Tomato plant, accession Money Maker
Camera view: bottom (45 deg); turntable rotation: 300 degrees
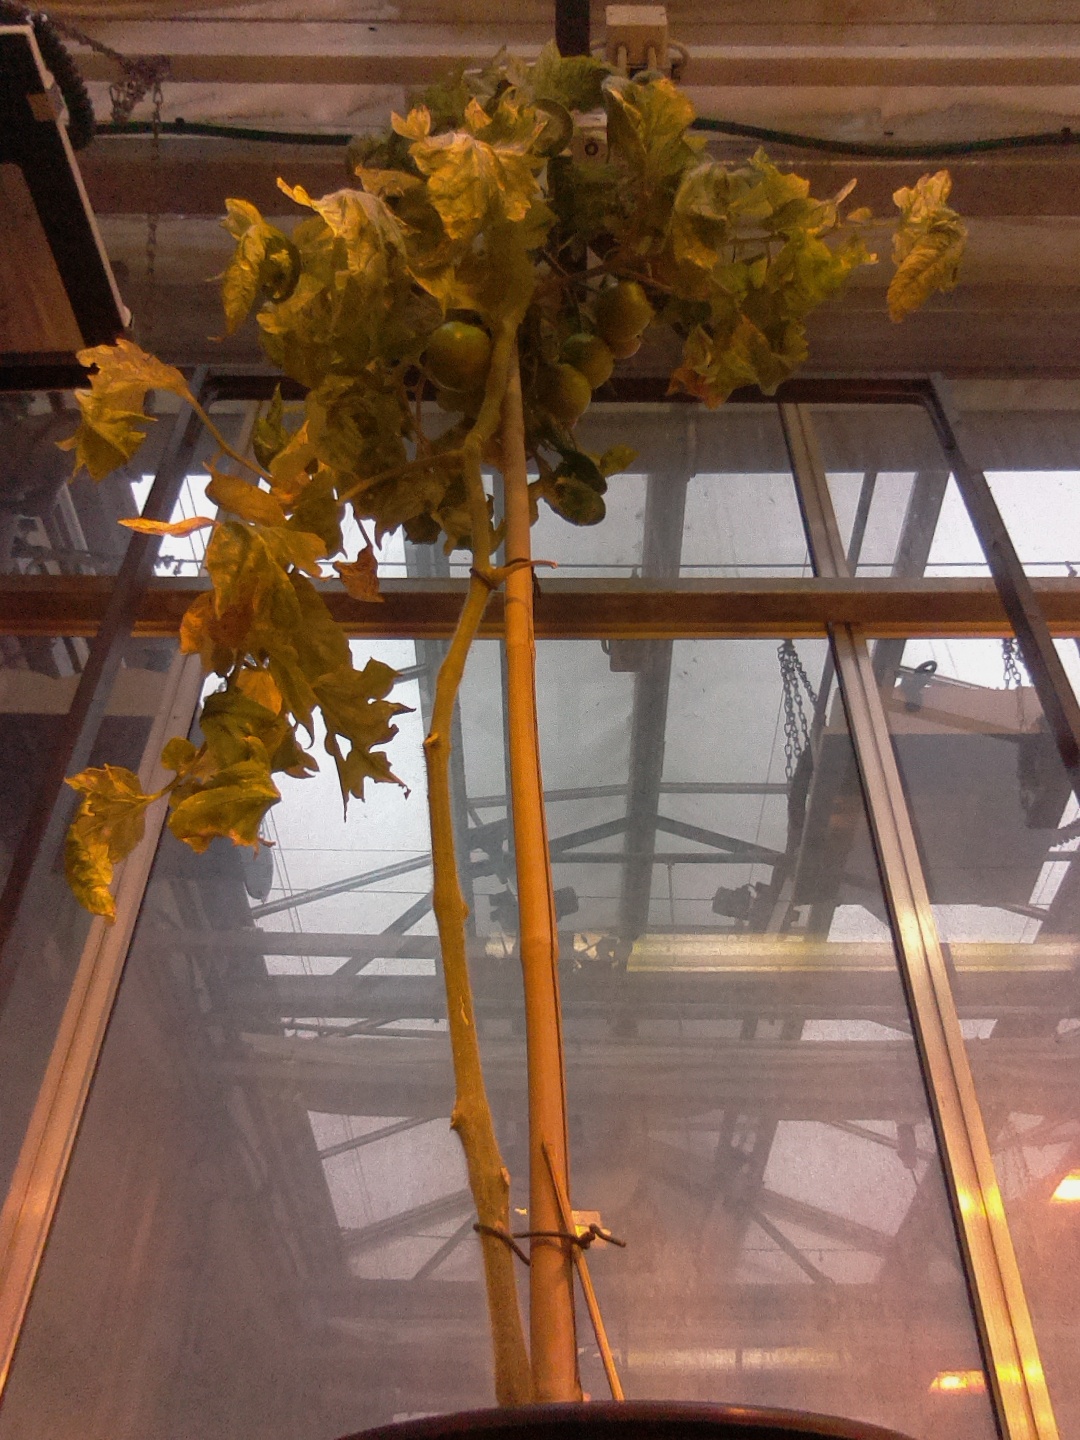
BBCH growth stage 82: 20%-30% of fruits show typical fully ripe color